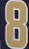
Number: 8